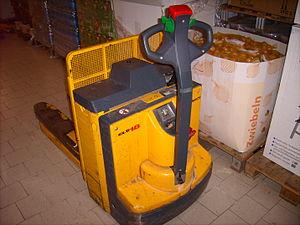
Un transpalette est un chariot hydraulique, manuel ou électrique servant au déplacement de palettes de manutention. Il se caractérise par deux bras de fourche pouvant s'élever de quelques centimètres du sol, permettant ainsi à l'opérateur de décoller et de déplacer les palettes sans grands efforts. On retrouve les transpalettes dans les centres de distribution, entrepôts, commerces au détail, camions, etc. Le transpalette se décline sous différentes formes. Les usages des transpalettes manuels sont multiples.